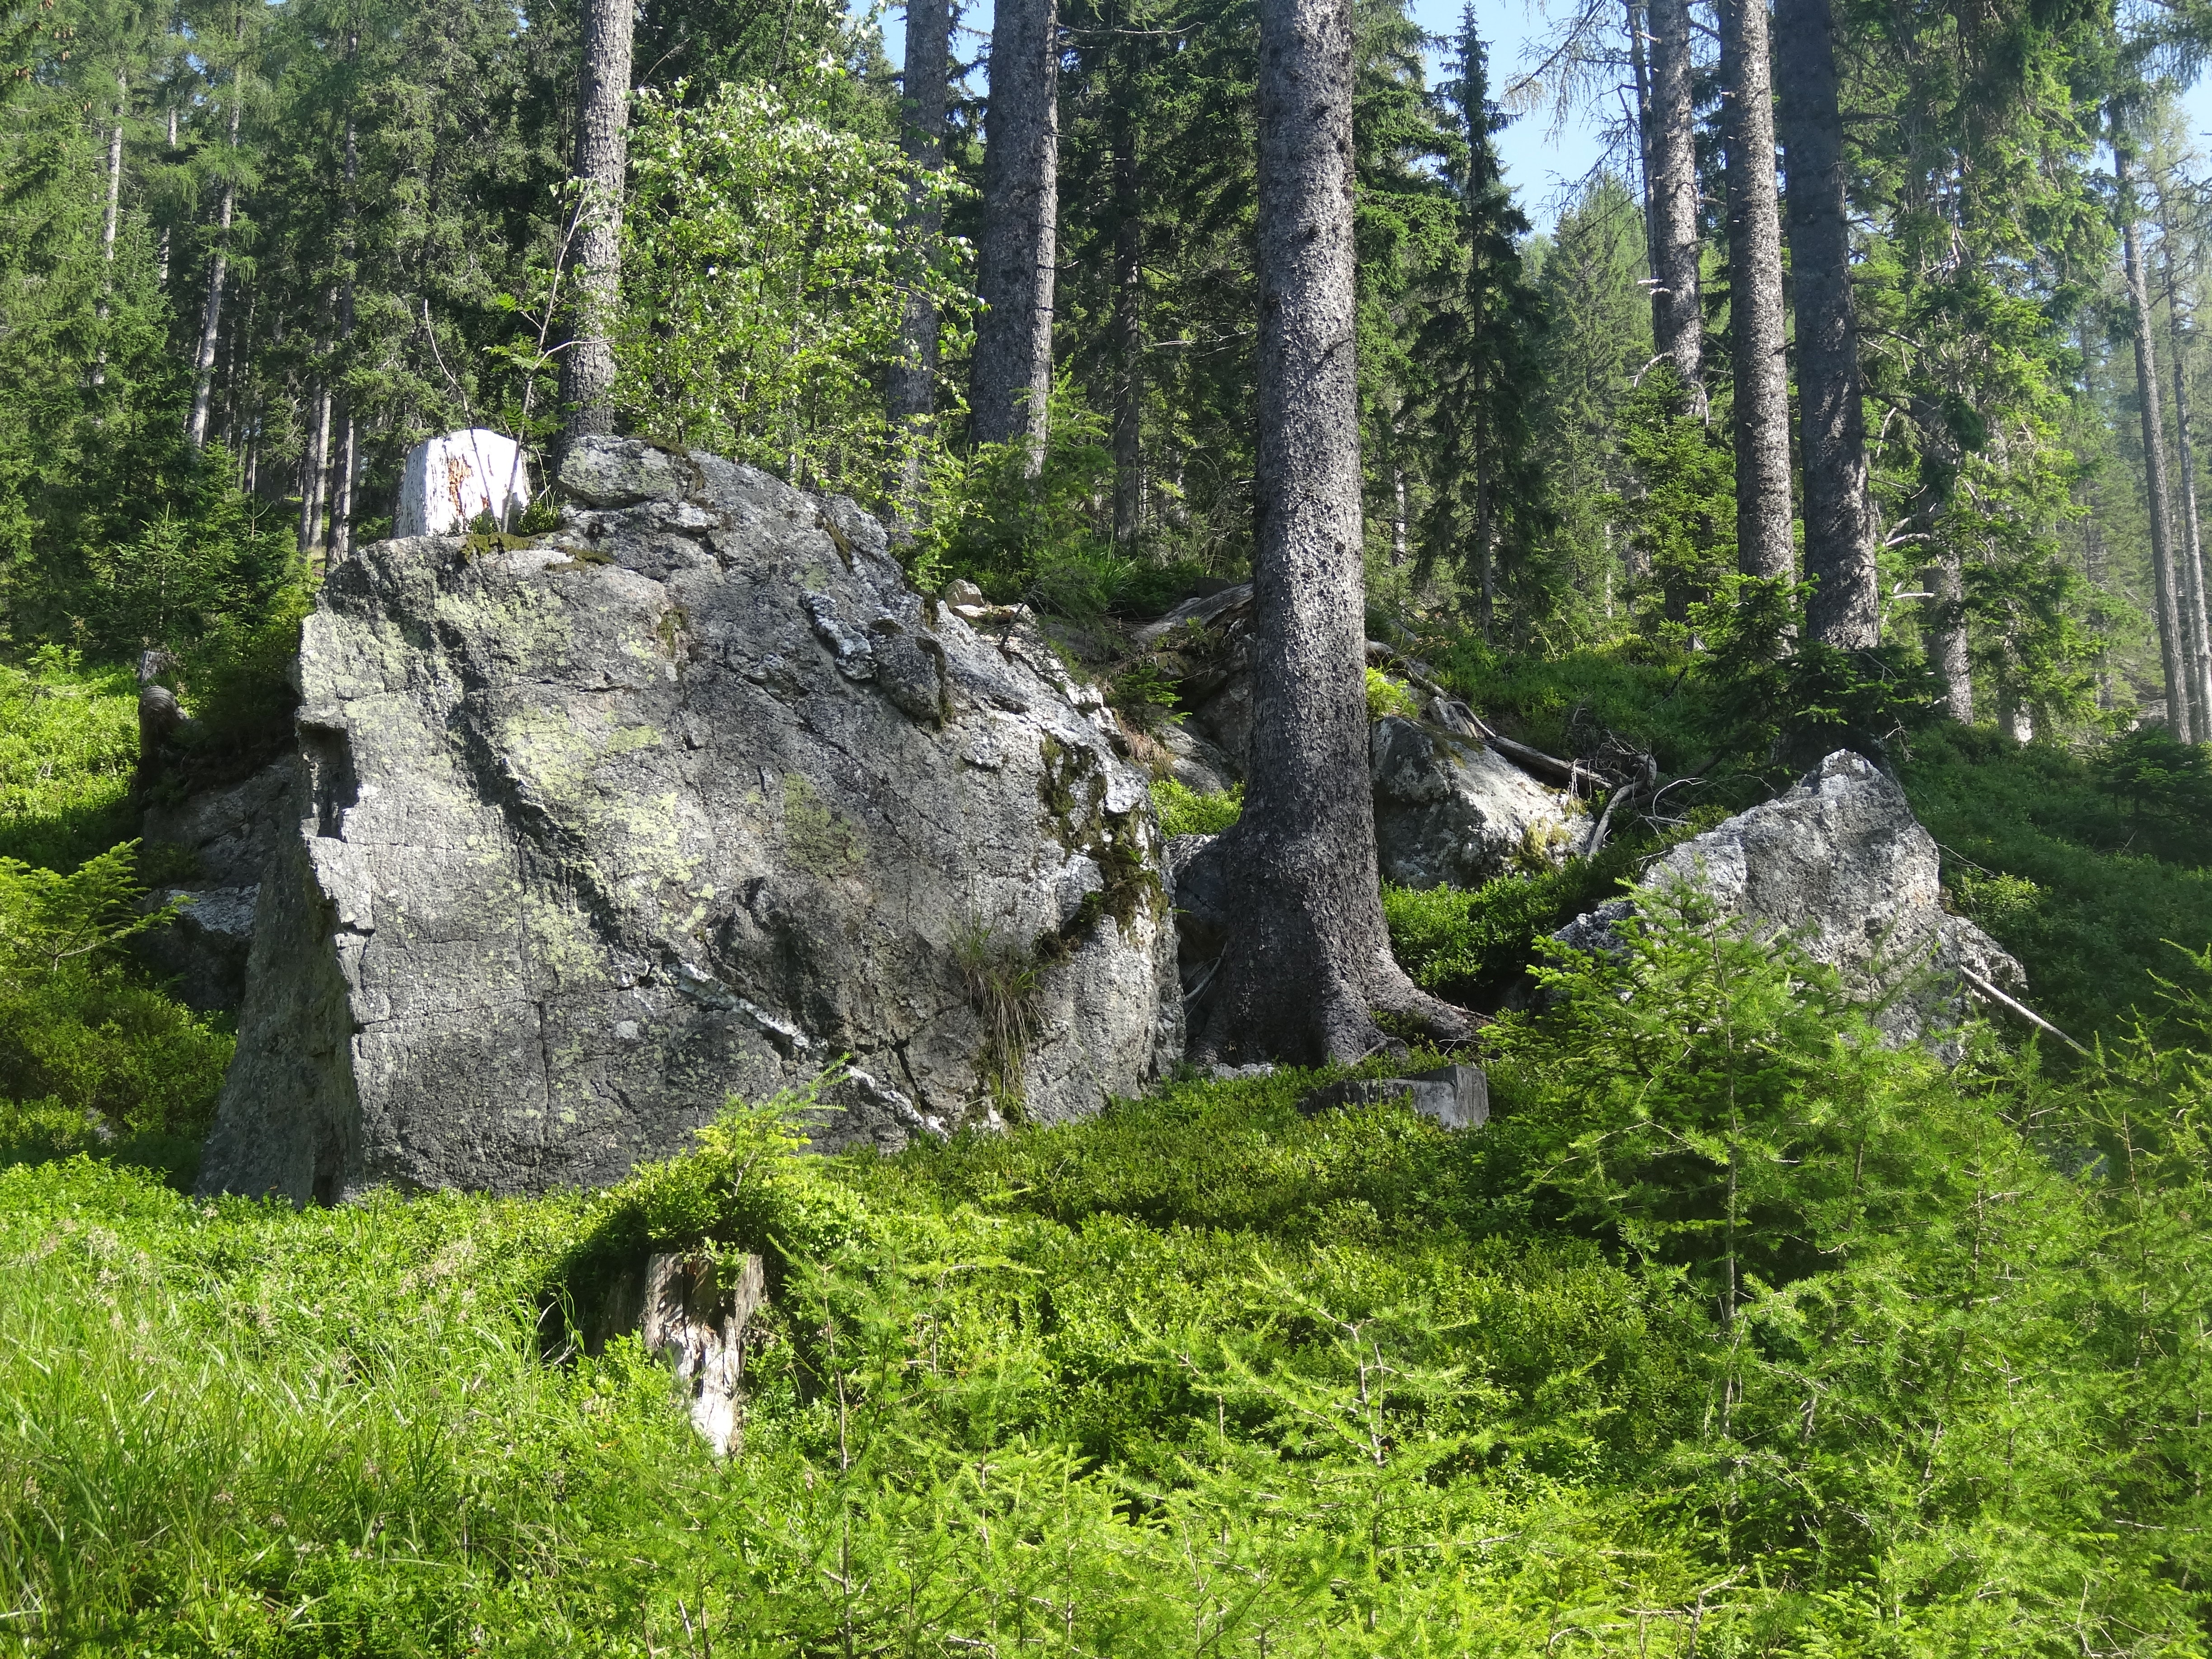
tree, nature, forest, outdoor, rock, wilderness, mountain, trail, environment, green, ridge, stones, boulder, beautiful, woodland, ecosystem, old growth forest